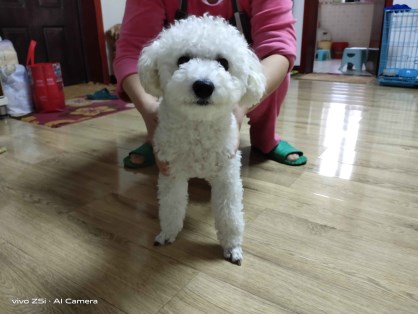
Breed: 3083-n000117-Bichon_Frise